Feather tights

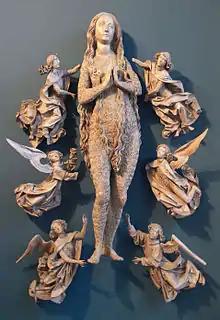
Tilman Riemenschneider, part of the Münnerstadt Altar (1490–1492)

Most such images depict the "Ascension" or "Elevation of Mary Magdalene", showing the regular visits of angels to Mary's desert home (actually in Provence in the South of France according to the legend) to raise her into the air and feed her heavenly food. In the words of William Caxton's English translation of the "Golden Legend":